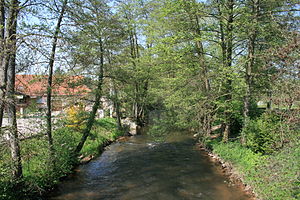
Lauter (Wieslauter)
Lauter (Wieslauter)
Lauter er en flod i den tyske delstat Rheinland-Pfalz, og en af Rhinens bifloder fra venstre med en længde på 55 km. Den har sit udspring i Pfälzer Wald på vestsiden af det 611 meter høje bjerg Weißenberg. Sammen med floderne Speyerbach, Queich og Schwarzbach danner den afvandingsområdet i Pfälzer Wald.